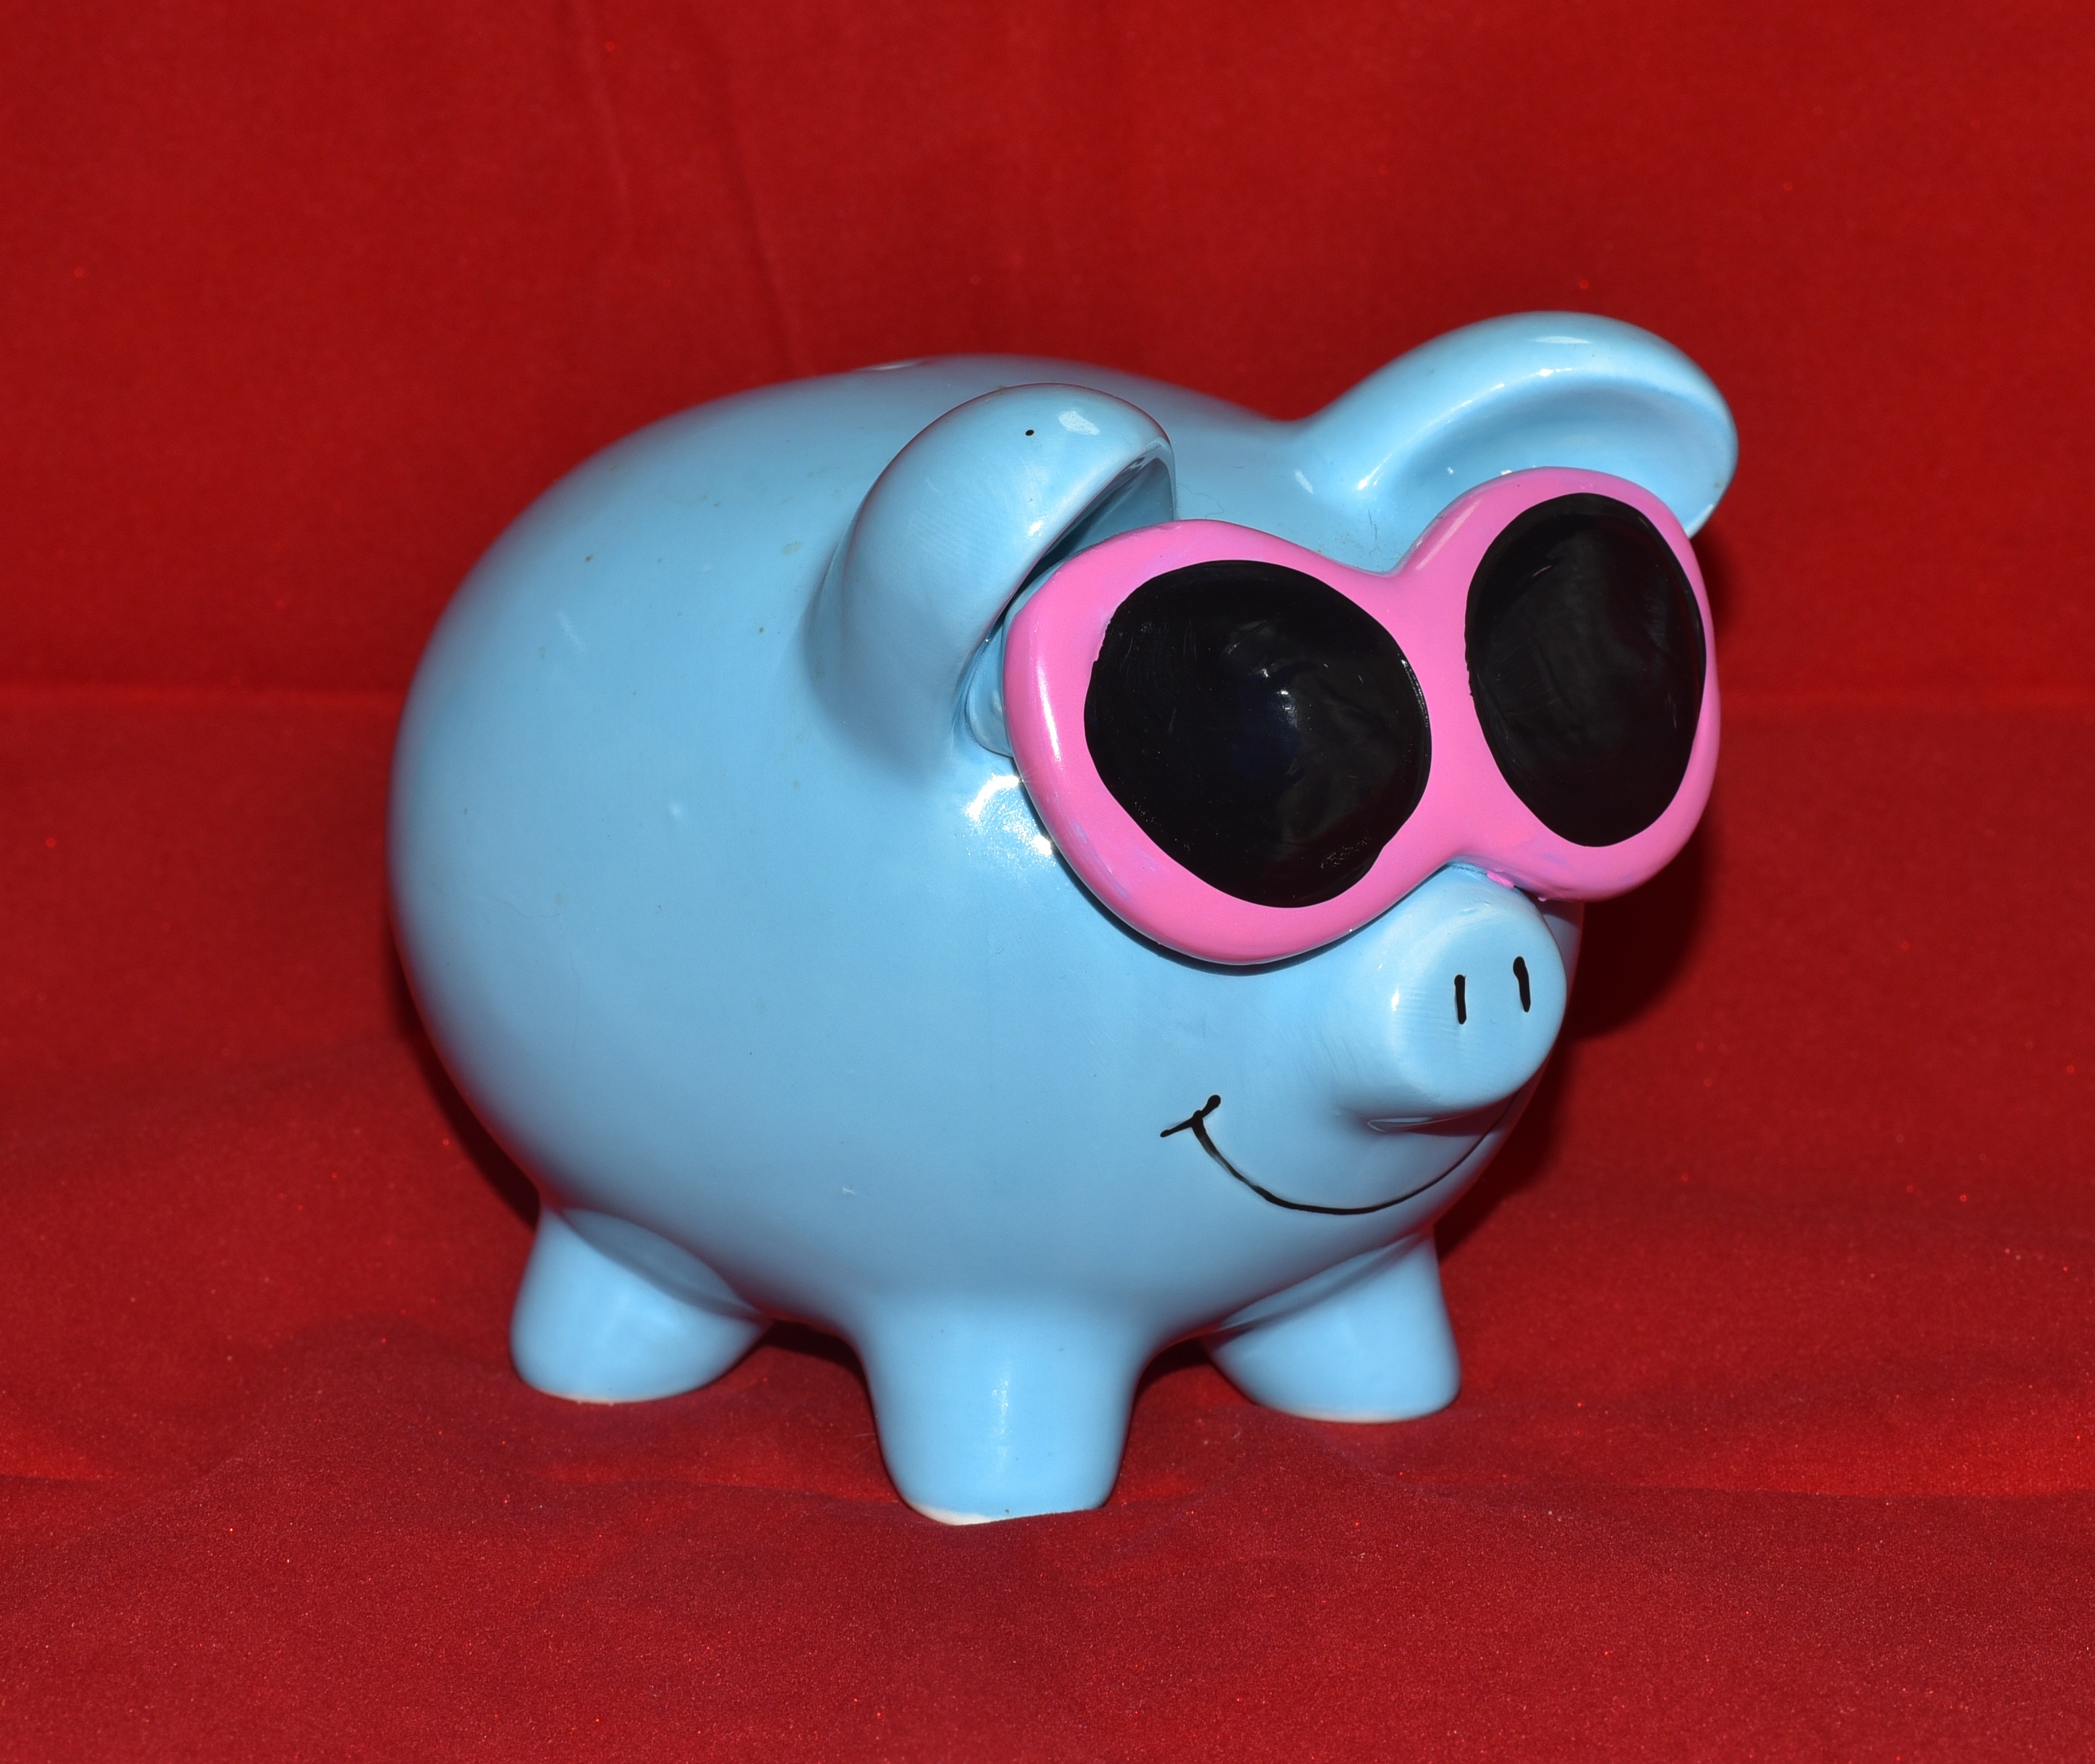
ceramic, money, blue, glasses, figurine, piggy bank, save